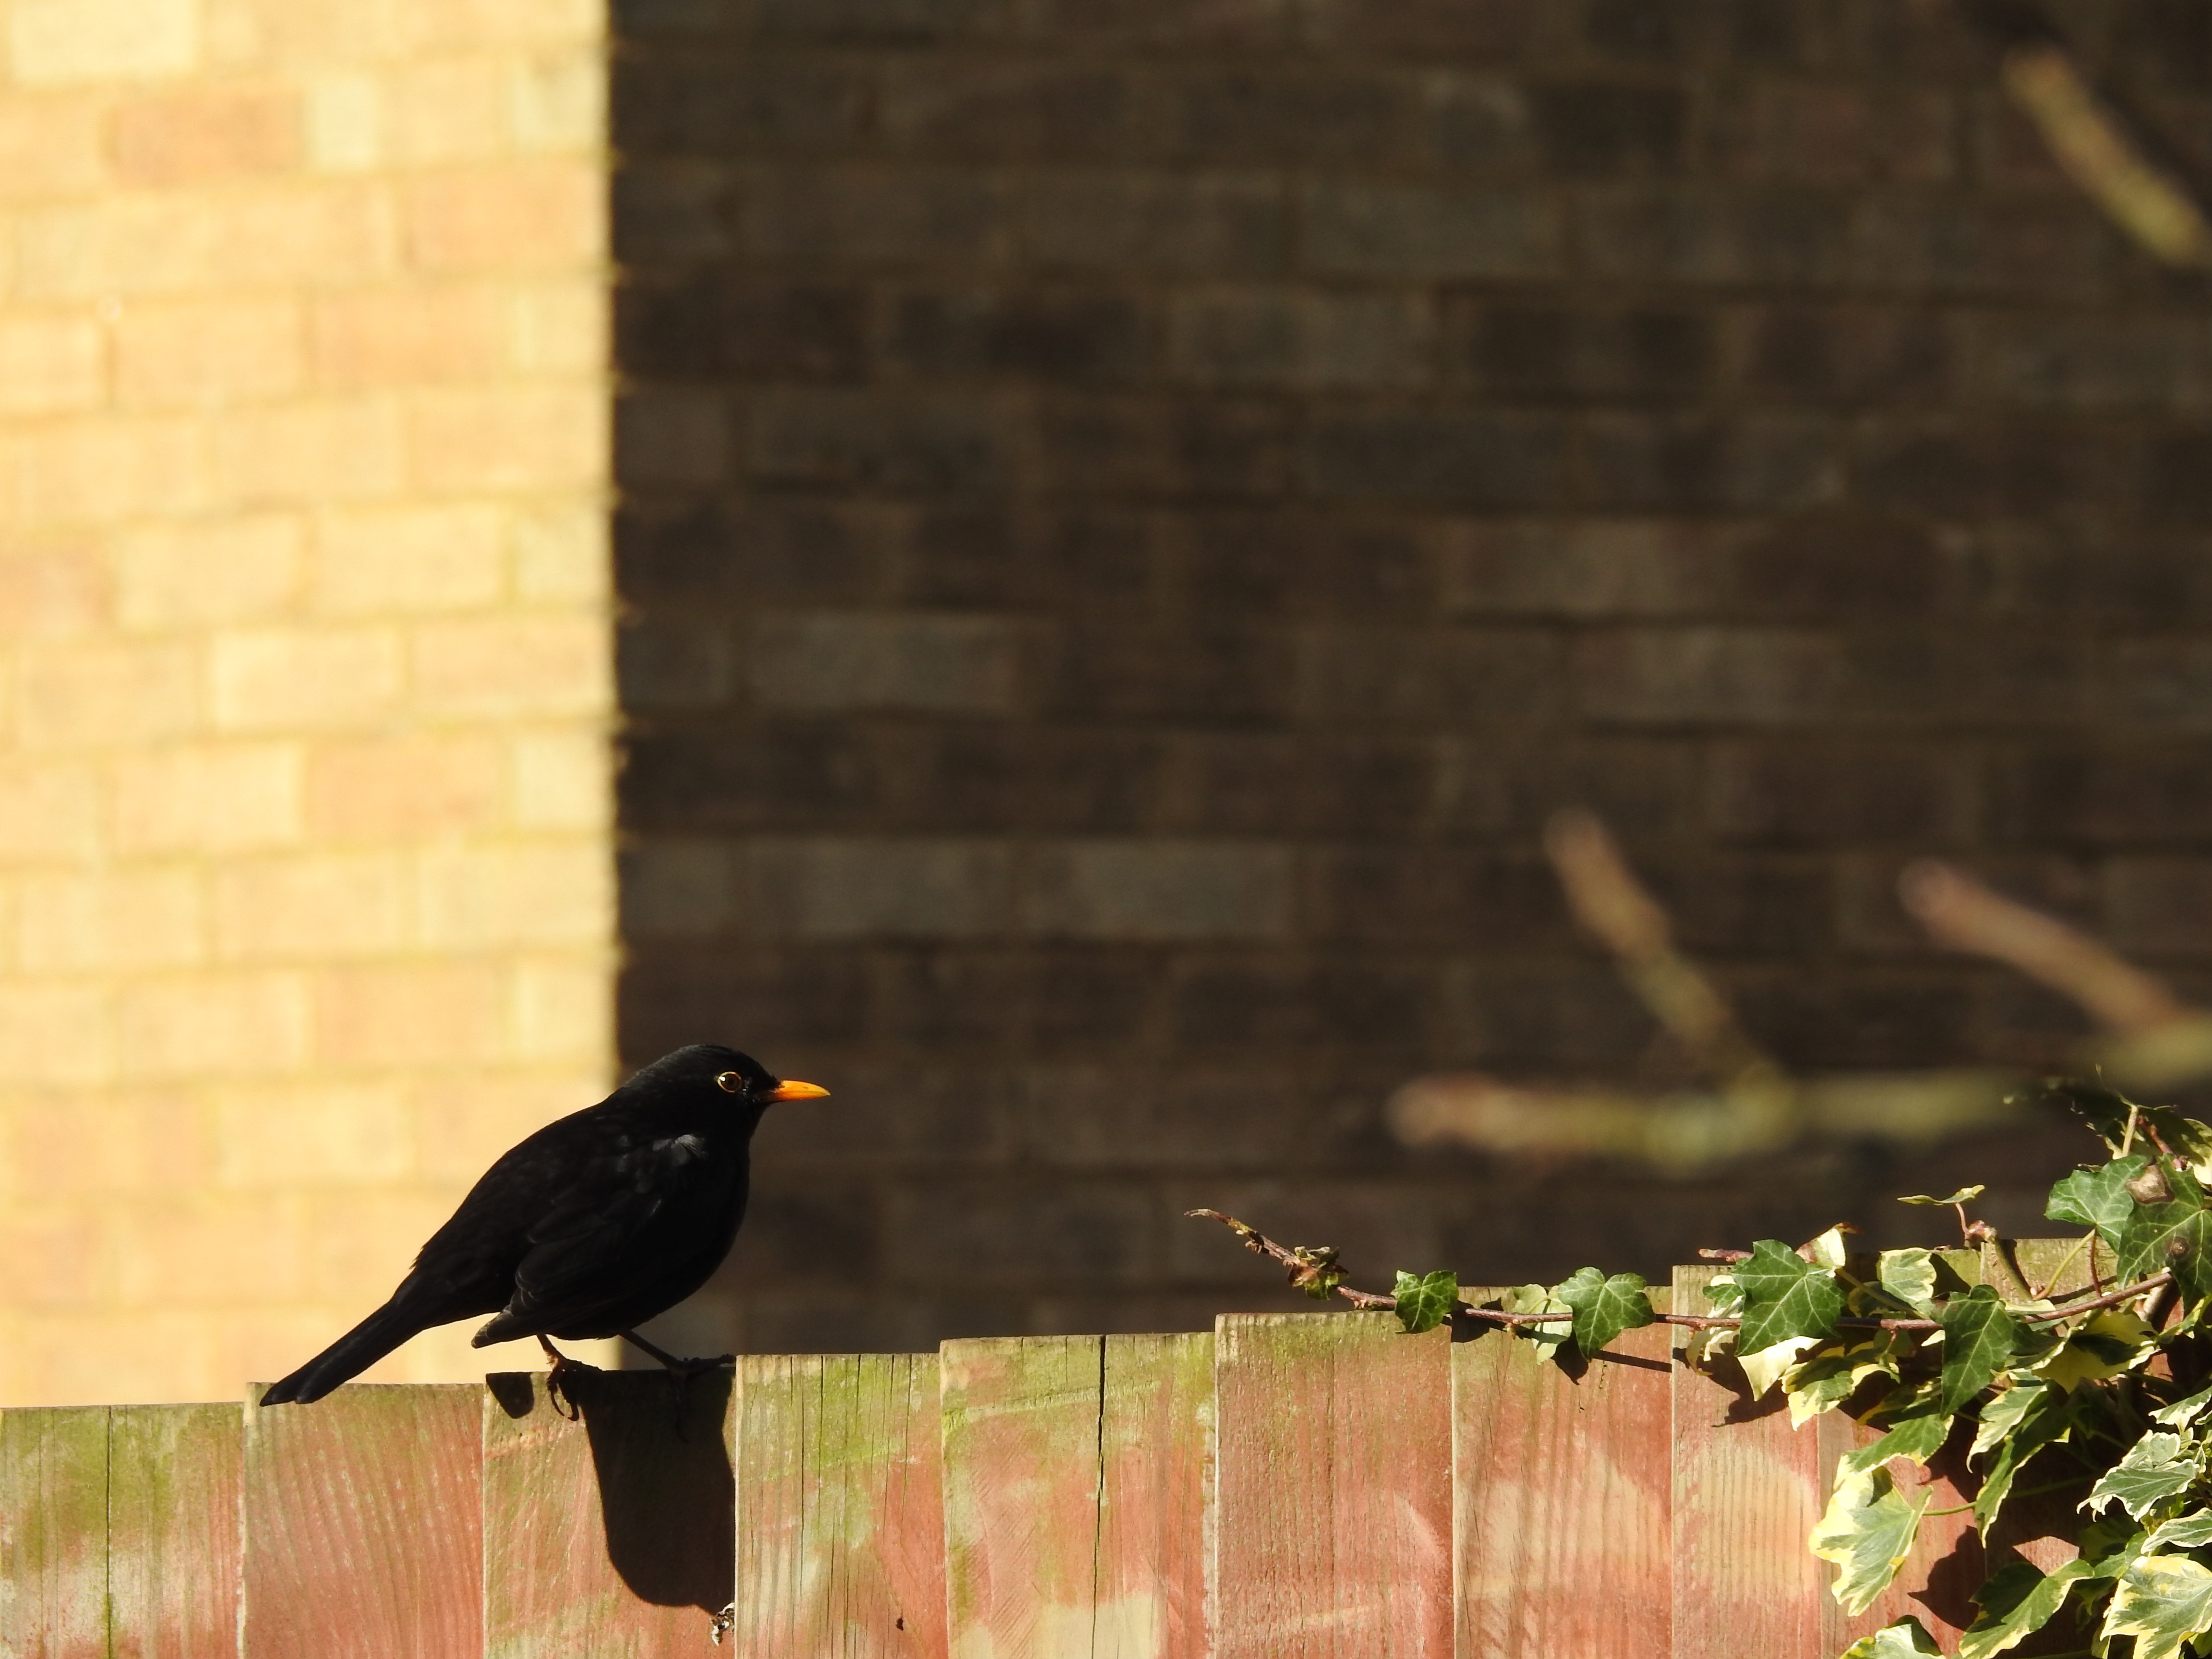
nature, branch, bird, spring, fauna, vertebrate, thrush, perching bird, eurasian golden oriole